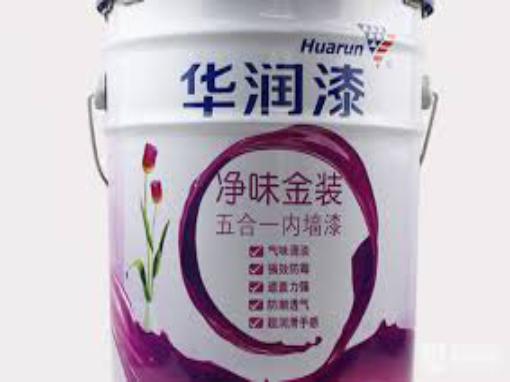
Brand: huarun
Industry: Others